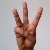
The image shows a hand gesture representing the letter 'W' in Indian Sign Language.